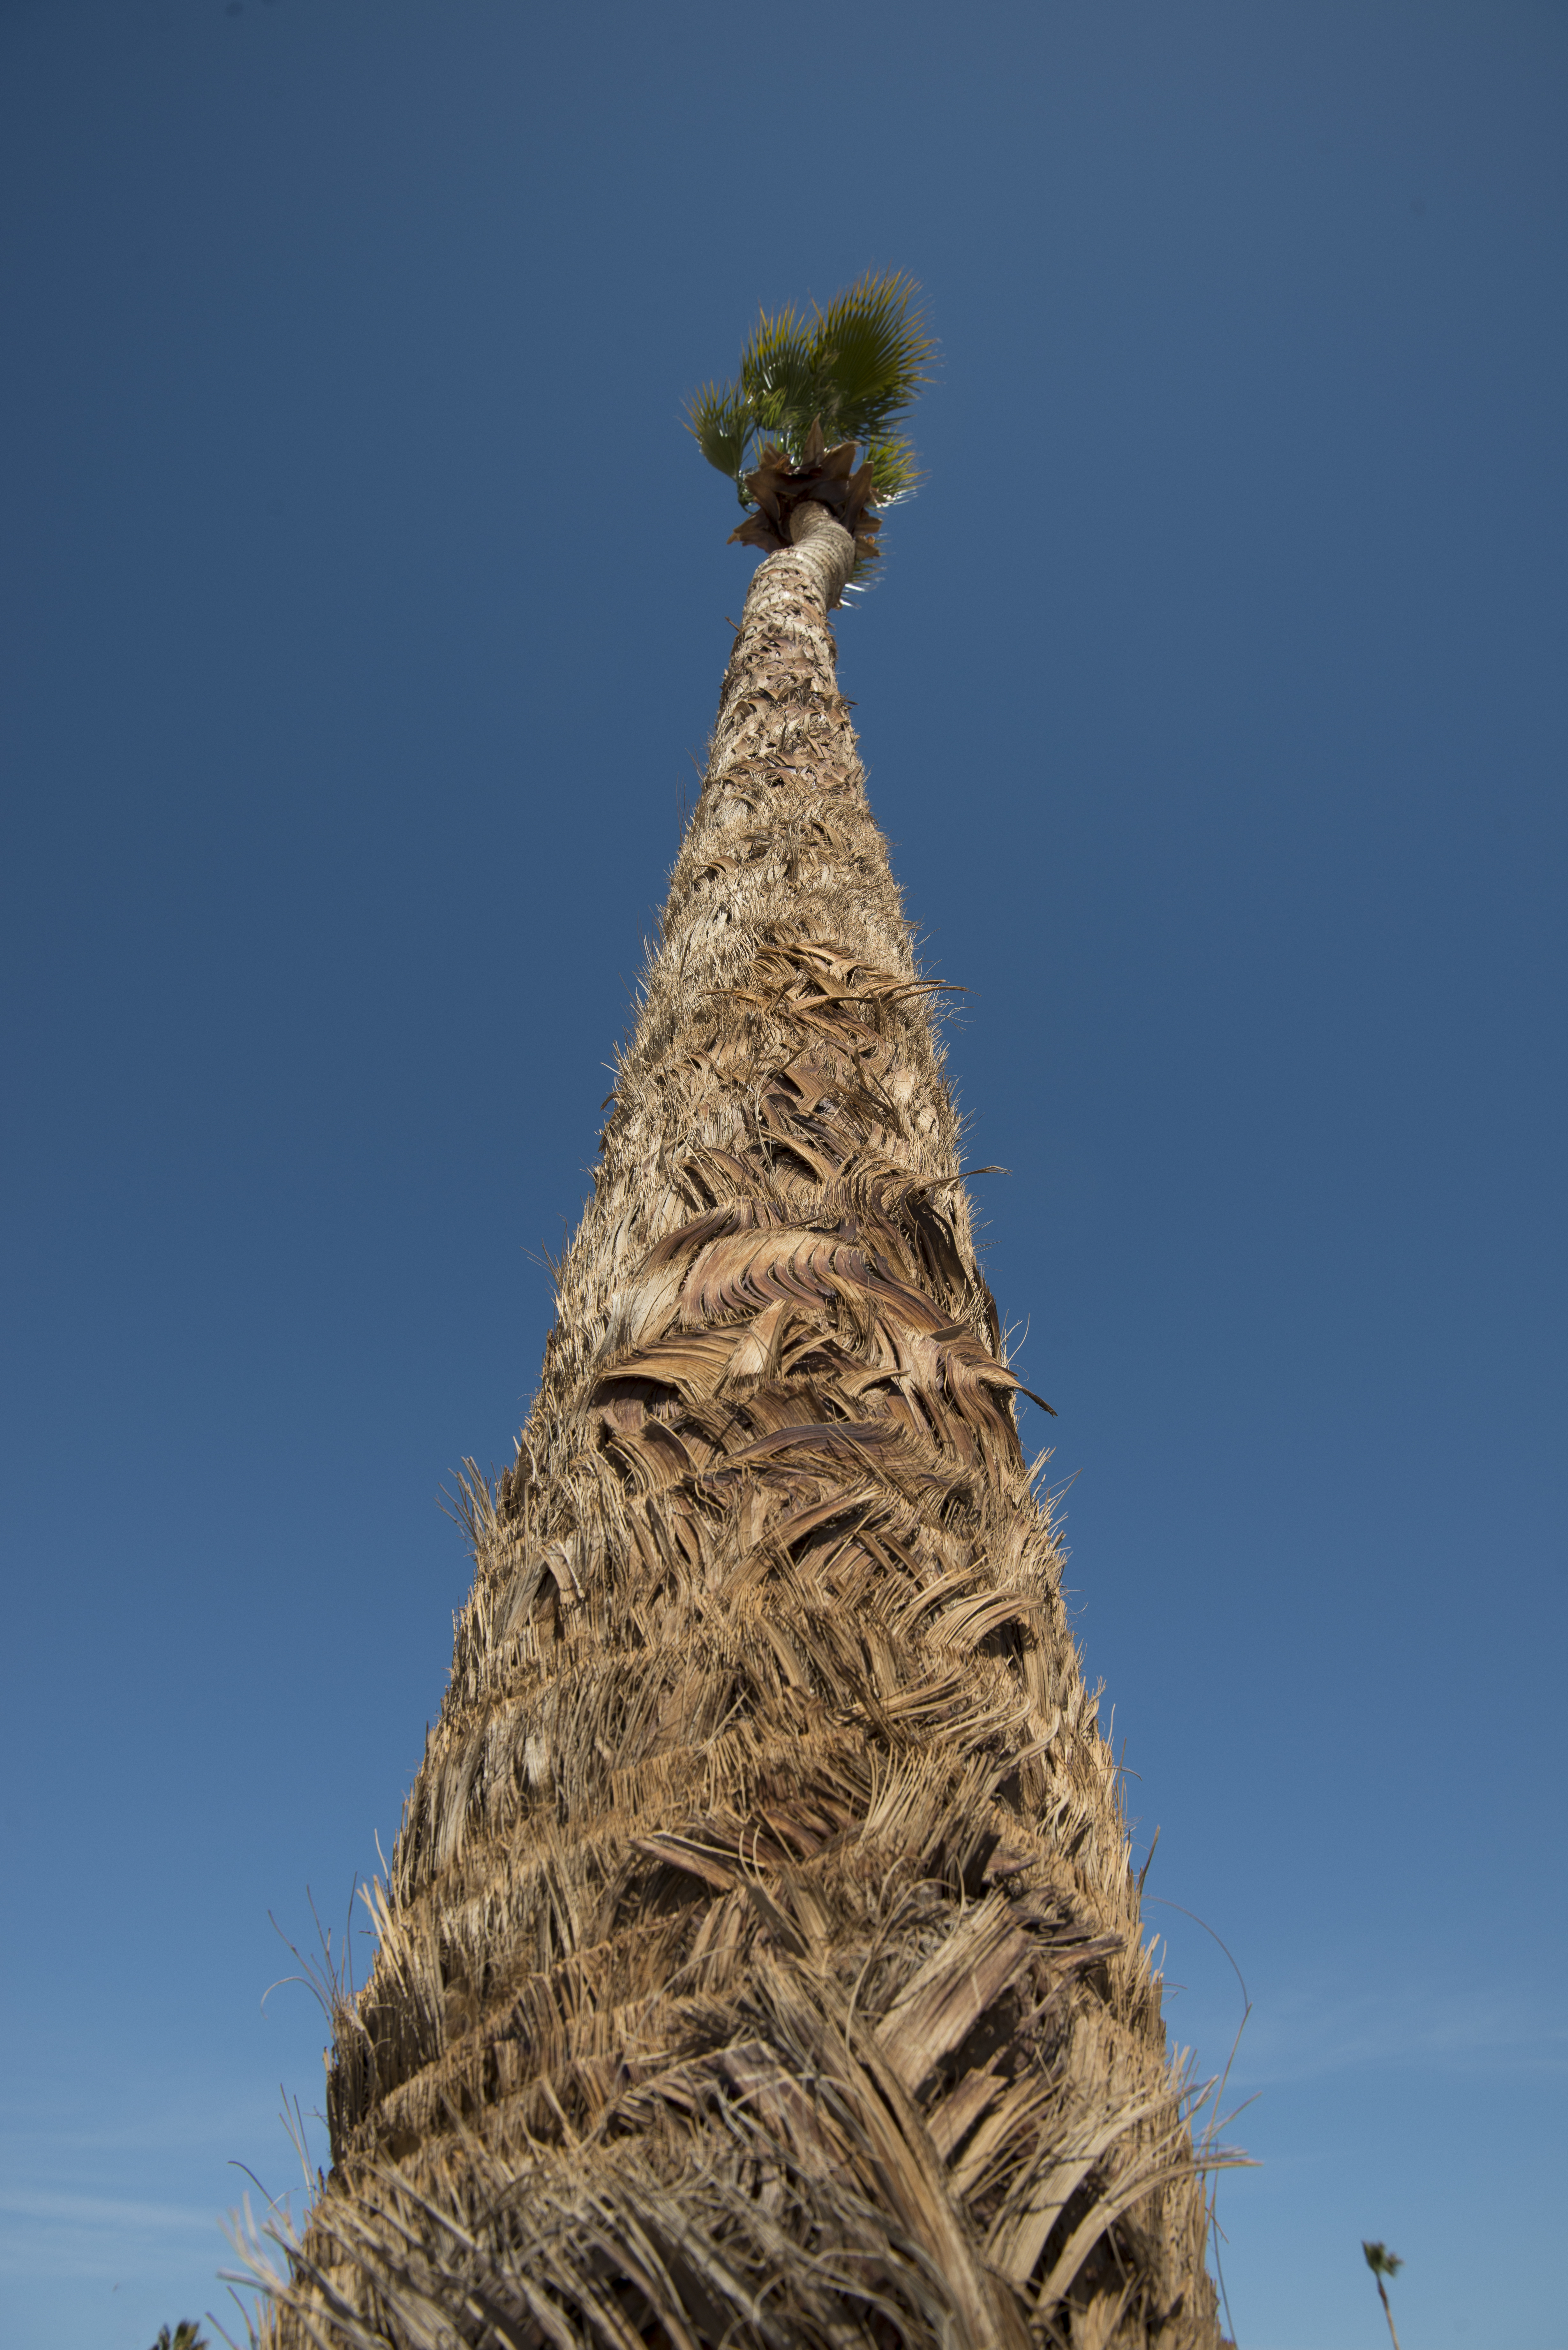
tree, plant, sky, leaf, flower, tower, landmark, blue, sculpture, spire, woody plant, arecales